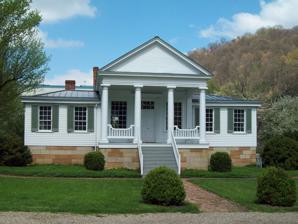
Building: Craik-Patton House
Country: United States of America
Year built: 1834
Historic house in West Virginia, United States United States historic place Craik-Patton House U.S. National Register of Historic Places Craik-Patton House, April 2009 Show map of West Virginia Show map of the United States Location U.S. 60 in Daniel Boone Roadside Park, Charleston, West Virginia Coordinates 38°19′54″N 81°35′10″W / 38.33167°N 81.58611°W / 38.33167; -81.58611 Built 1834 Architectural style Greek Revival NRHP reference No. 75001894 Added to NRHP August 12, 1970 Craik-Patton House is a historic home and public museum located at Charleston, West Virginia .  It was built by James Craik and his wife, Juliet Shrewsbury, in 1834 in the Greek Revival style.  It was originally located on Virginia Street in Charleston, but moved to its present site in 1973 to save it from the threat of demolition.  It features four massive columns that support the extended center roof with pilasters placed above the front facade. It was faithfully restored and preserved for the public by the National Society of the Colonial Dames of America in the state of West Virginia and open for tours year round. Though originally named "Elm Grove" the house is now called the Craik-Patton House in honor of Rev. James Craik who built the house, who was the grandson and namesake of George Washington 's physician, Dr. James Craik . The Patton aspect of the name comes from Col. George S. Patton , grandfather of WWII hero George Patton , who lived in the house with his family from 1858 until his passing. The Craik Patton House also features attractions of interest relating to several other prominent families of the Kanawha River Valley region.  Within the house itself can be found artifacts from the two families it takes its name from, and other important furnishings and objects relating to the Kanawha Valley's role in local history. It was listed on the National Register of Historic Places in 1970. Gallery Ruffner Log House, April 2009 Craik-Patton Sign, April 2009 Craik-Patton Garden, April 2009 Craik-Patton Well House, April 2009 References